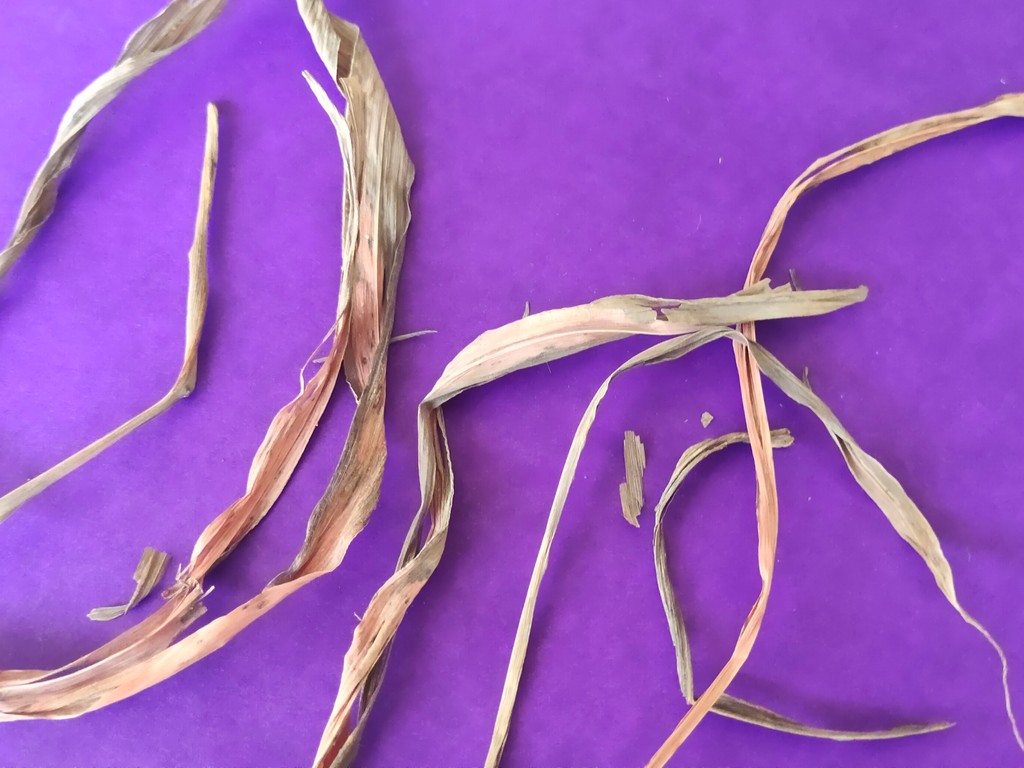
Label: Dried